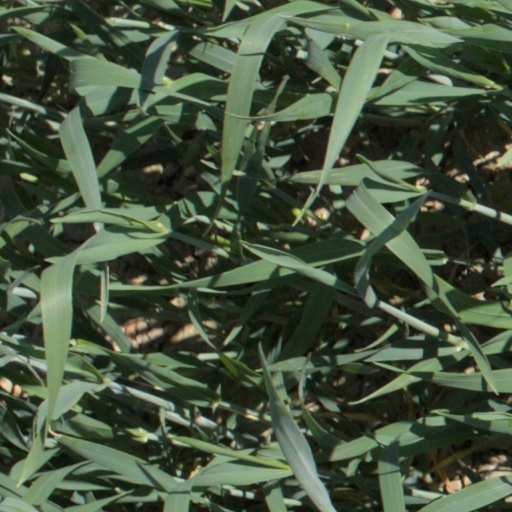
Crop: wheat